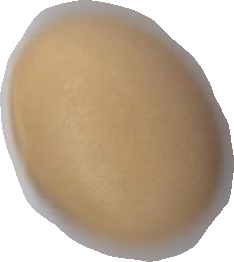
Variety: Anjasmoro